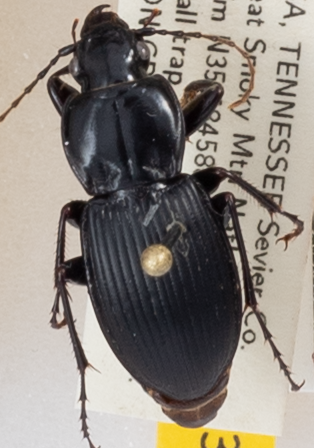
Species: Cyclotrachelus sigillatus
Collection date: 2019-09-17
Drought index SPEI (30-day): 0.17
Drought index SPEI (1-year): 2.09
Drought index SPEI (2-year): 2.09